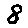
Label: 8